Boeing 747

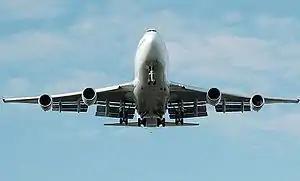
Front view showing the triple-slotted trailing edge flaps

On July 2, 2020, it was reported that Boeing planned to end 747 production in 2022 upon delivery of the remaining jets on order to UPS and the Volga-Dnepr Group due to low demand. On July 29, 2020, Boeing confirmed that the final 747 would be delivered in 2022 as a result of "current market dynamics and outlook" stemming from the COVID-19 pandemic, according to CEO David Calhoun. The last aircraft, a 747-8F for Atlas Air registered N863GT, rolled off the production line on December 6, 2022, and was delivered on January 31, 2023. Boeing hosted an event at the Everett factory for thousands of workers as well as industry executives to commemorate the delivery.